Albanian–Ottoman Wars (1432–1479)

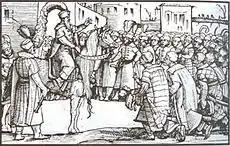
"Skanderbeg addressing the people", 16th-century engraving by Jost Amman

On 23 July 1448 Skanderbeg crossed the Drin River with 10,000 men, meeting a Venetian force of 15,000 men under the command of Daniele Iurichi, governor of Scutari. Skanderbeg instructed his troops on what to expect and opened battle by ordering a force of archers to open fire on the Venetian line. The battle continued for hours until large groups of Venetian troops began to flee. Skanderbeg, seeing his fleeing adversaries, ordered a full-scale offensive, routing the entire Venetian army. The Republic's soldiers were chased right to the gates of Scutari, and Venetian prisoners were thereafter paraded outside the fortress. The Albanians managed to inflict 2,500 casualties on the Venetian force, capturing 1,000. Skanderbeg's army suffered 400 casualties, most on the right wing. The peace treaty, negotiated by Georgius Pelino and signed between Skanderbeg and Venice on 4 October 1448, envisioned that Venice would keep Dagnum and its environs, but would cede to Skanderbeg the territory of Buzëgjarpri at the mouth of the river Drin, and also that Skanderbeg would enjoy the privilege of buying, tax-free, 200 horse-loads of salt annually from Durazzo. In addition Venice would pay Skanderbeg 1,400 ducats. During the period of clashes with Venice, Skanderbeg intensified relations with Alfonso V of Aragon (r. 1416–1458), who was the main rival of Venice in the Adriatic, where his dreams for an empire were always opposed by the Venetians.